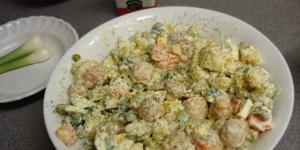
ensalada de papa y pasta